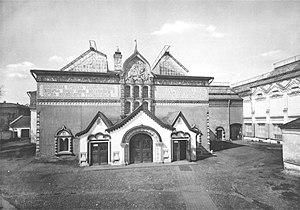
Musée municipal d'Art Trétiakoff. (Moscou).